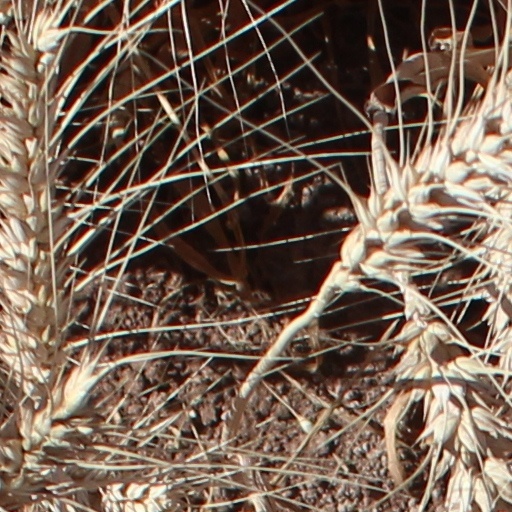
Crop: wheat